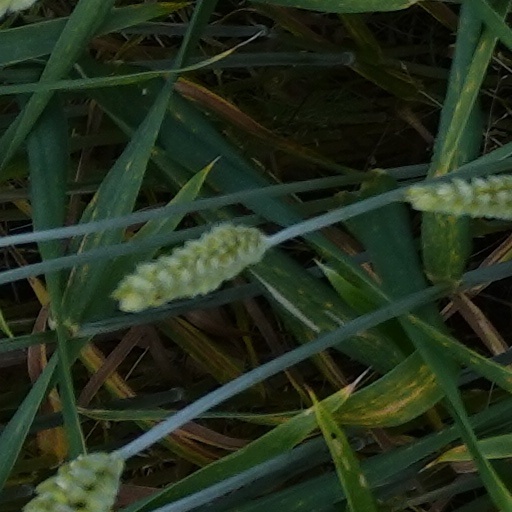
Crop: wheat